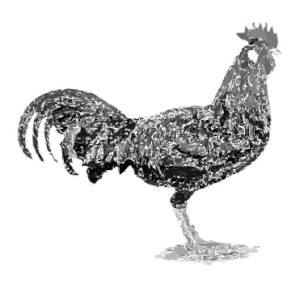
Contour avec la forme typiquement courbe du dos